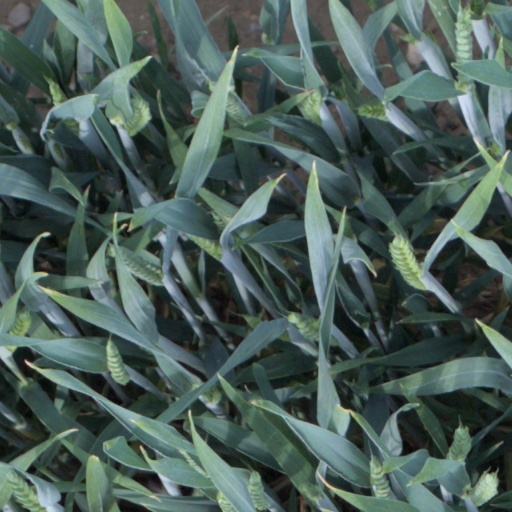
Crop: wheat